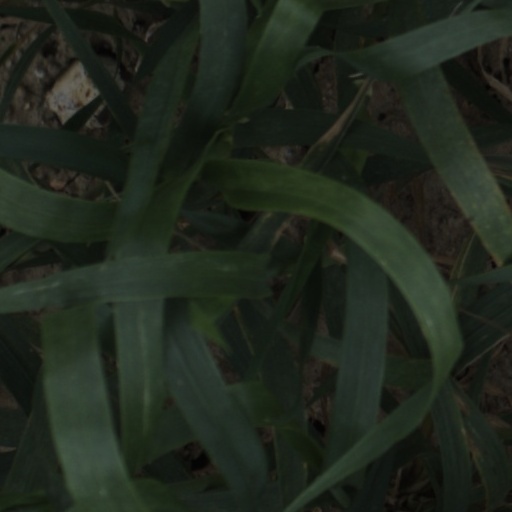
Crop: wheat